Lancia Rally 037

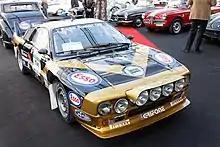
Lancia 037 Evolution 2

For the 1984 Constructors' title defence, Lancia introduced an Evolution 2 version of the 037 with improved engine power output, but this was not enough to stem the tide of 4WD competition, losing to Audi in both 1984 championships, and again to the 4WD Peugeot 205 T16 in its final works season in 1985. Indeed, Alén collected the final 037 win, and the sole victory for the E2 model, on the 1984 Tour De Corse, before it was finally pensioned off in favour of its successor, the uniquely supercharged and turbocharged 4WD Delta S4, for the season-ending RAC Rally in Great Britain. Driver Attilio Bettega died in an 037 crash in 1985. António Rodrigues won the 1984 Falperra International Hill Climb in an 037. The 037 made its final appearance in the 1986 edition of the Safari Rally by the Martini Lancia team, which was entered in place of the Delta S4 that the team used for the other rallies that year due to the team running out of time to develop the S4 for the rally.